Brazil

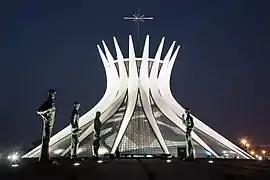
The Cathedral of Brasília, designed by Brazilian architect Oscar Niemeyer for the federal capital, an example of Modern architecture

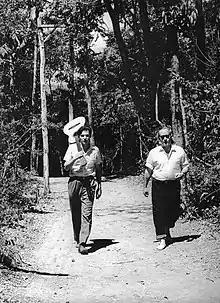
Tom Jobim (left) and de Vinícius de Moraes (right) in 1962. Together they wrote many successful songs, such as "The girl from Ipanema"

Technological research in Brazil is largely carried out in public universities and research institutes, with the majority of funding for basic research coming from various government agencies. Brazil's most esteemed technological hubs are the Oswaldo Cruz Institute, the Butantan Institute, the Air Force's Aerospace Technical Center, the Brazilian Agricultural Research Corporation and the National Institute for Space Research.